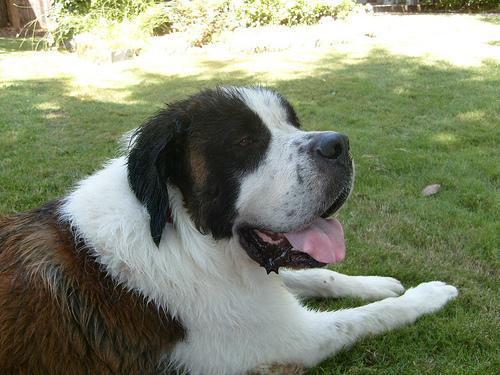
saint bernard